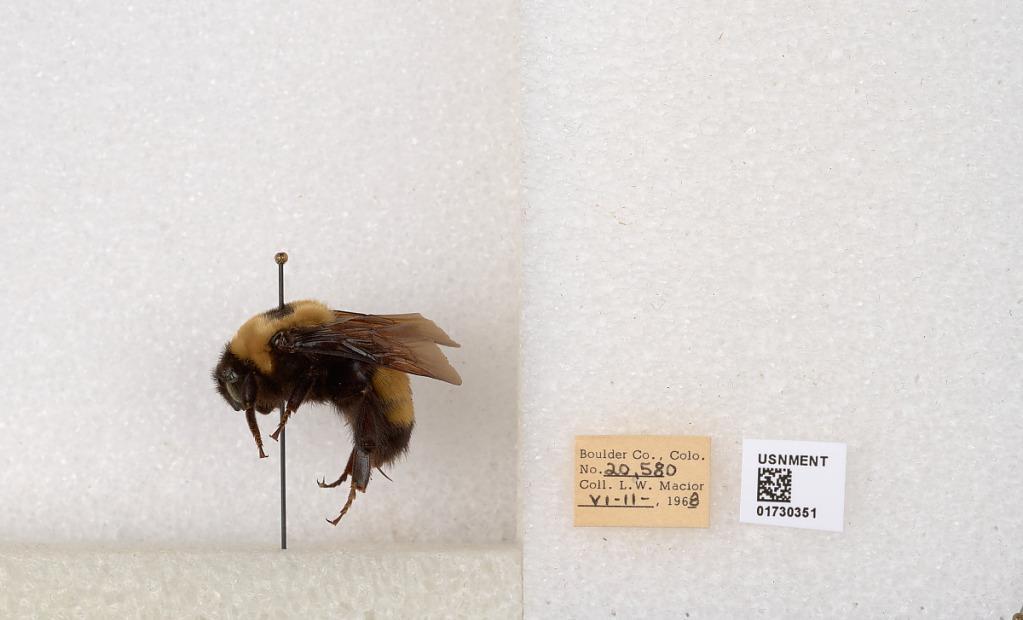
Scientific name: Bombus (Bombus) nevadensis Cresson